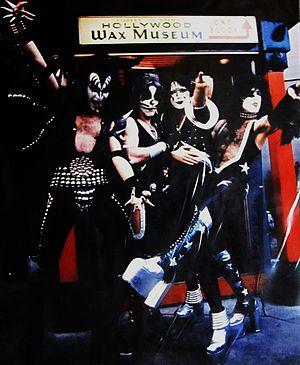
Le talon haut est un type de talon, partie intégrante des bottes et chaussures, élevant significativement la hauteur du pied et dépassant alors celle des orteils. Le talon haut, en plus d'élever la taille de la personne qui le porte, donne généralement une illusion esthétique de jambes plus longues, plus fines et plus élancées. Le talon haut possède de nos jours une variété de styles, incluant notamment le talon aiguille.